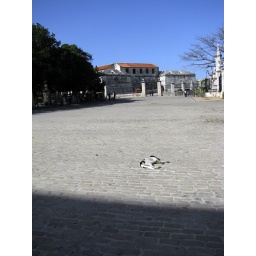
There are few cars in old Havana, which means puppies were taking naps any darn place they wanted,